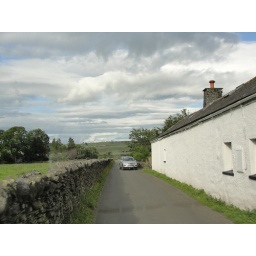
The driver of this car graciously backed up to a wide spot in the road to let us pass.